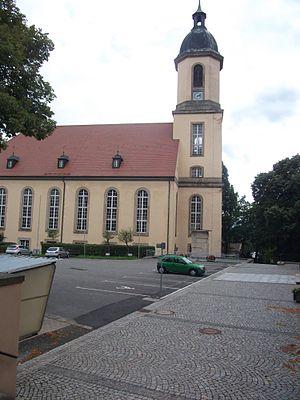
Seifhennersdorf est une ville de Saxe, située dans l'arrondissement de Görlitz, dans le district de Dresde. Sa population est en constante diminution. Elle a perdu la moitié de ses habitants en une trentaine d'années. Elle se monte au 31 décembre 2018 à 3 676 habitants.